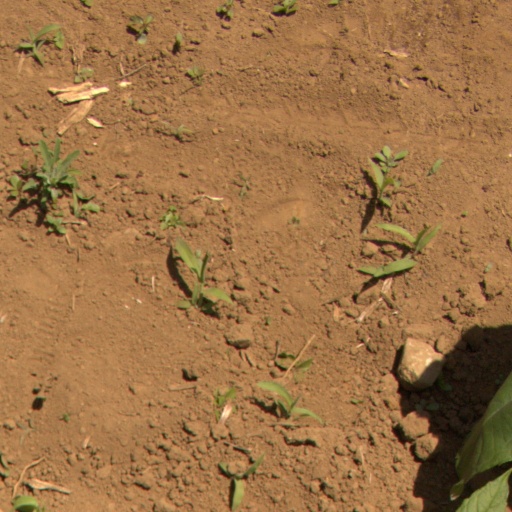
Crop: Jerusalem artichoke